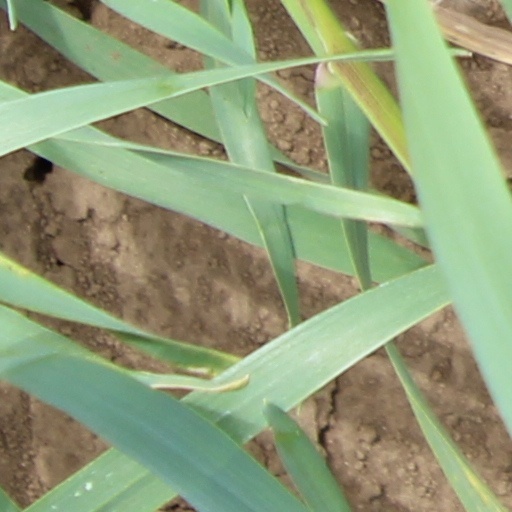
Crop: wheat